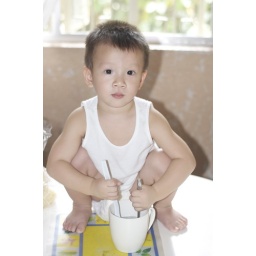
Ryu is on top of the table stirring water as he imitate what he saw in his favorite cooking show.